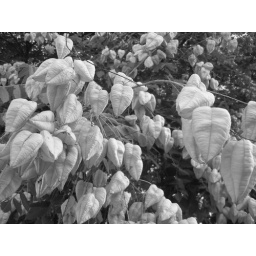
flora and fauna in downtown durham nc on mainstreet